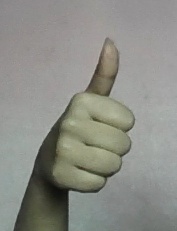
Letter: aleff